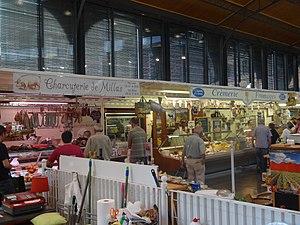
Marché couvert d'Albi